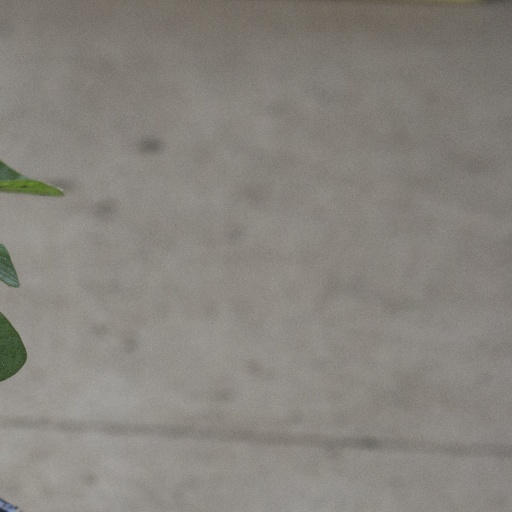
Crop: soybean